Chronic spontaneous urticaria

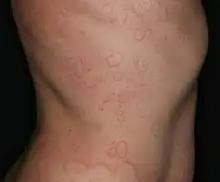
Typical presentation of chronic spontaneous urticaria.

Chronic spontaneous urticaria (CSU) also known as Chronic idiopathic urticaria (CIU) is defined by the presence of wheals, angioedema, or both for more than six weeks. The most common symptoms of chronic spontaneous urticaria are angioedema and hives that are accompanied by itchiness.